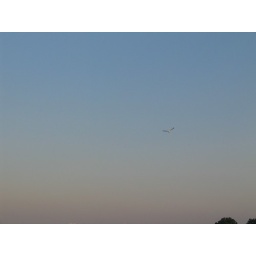
I had a car appointment in Evanston, so I stopped by the beach to take pictures of avian scavengers.